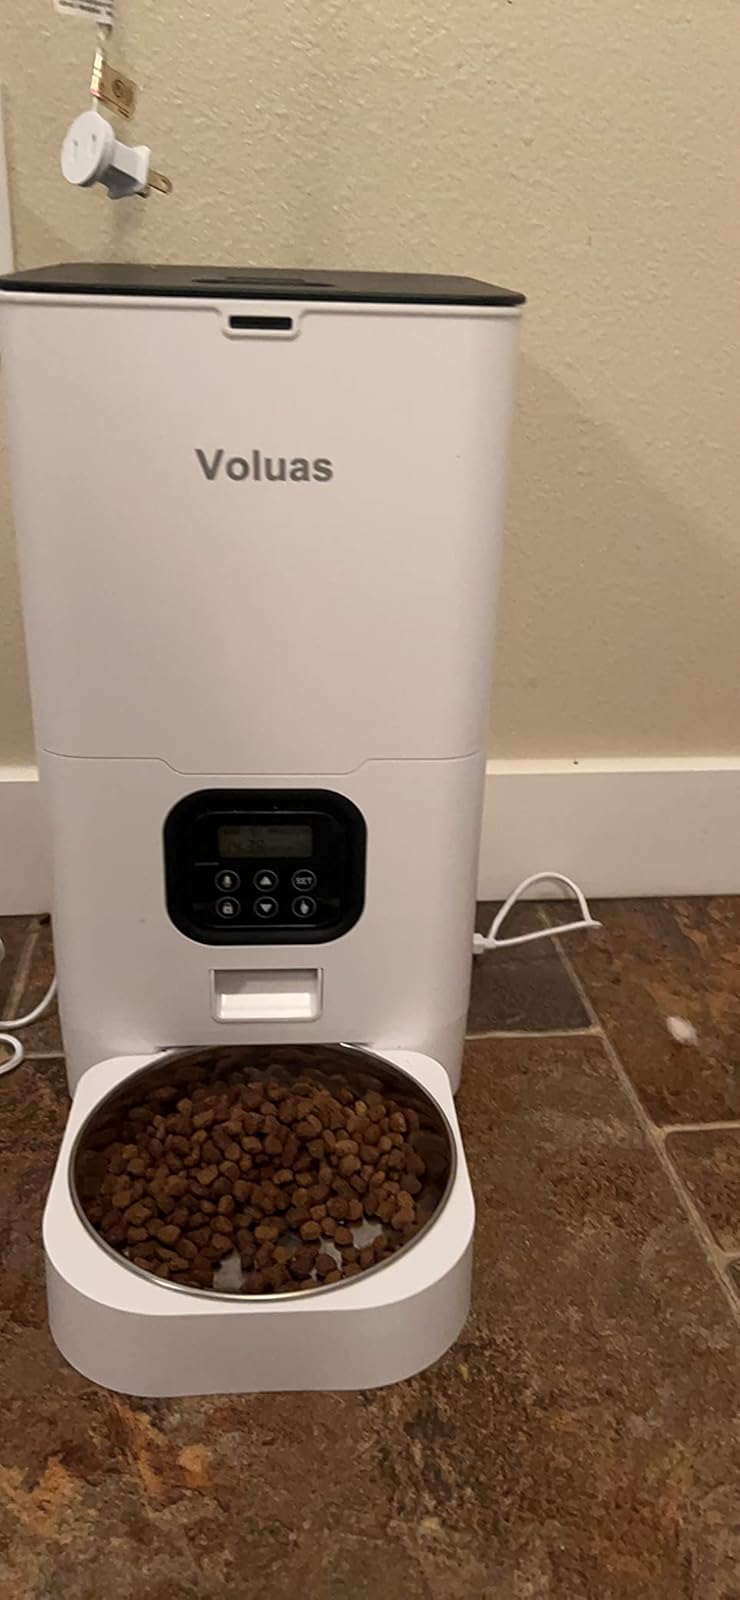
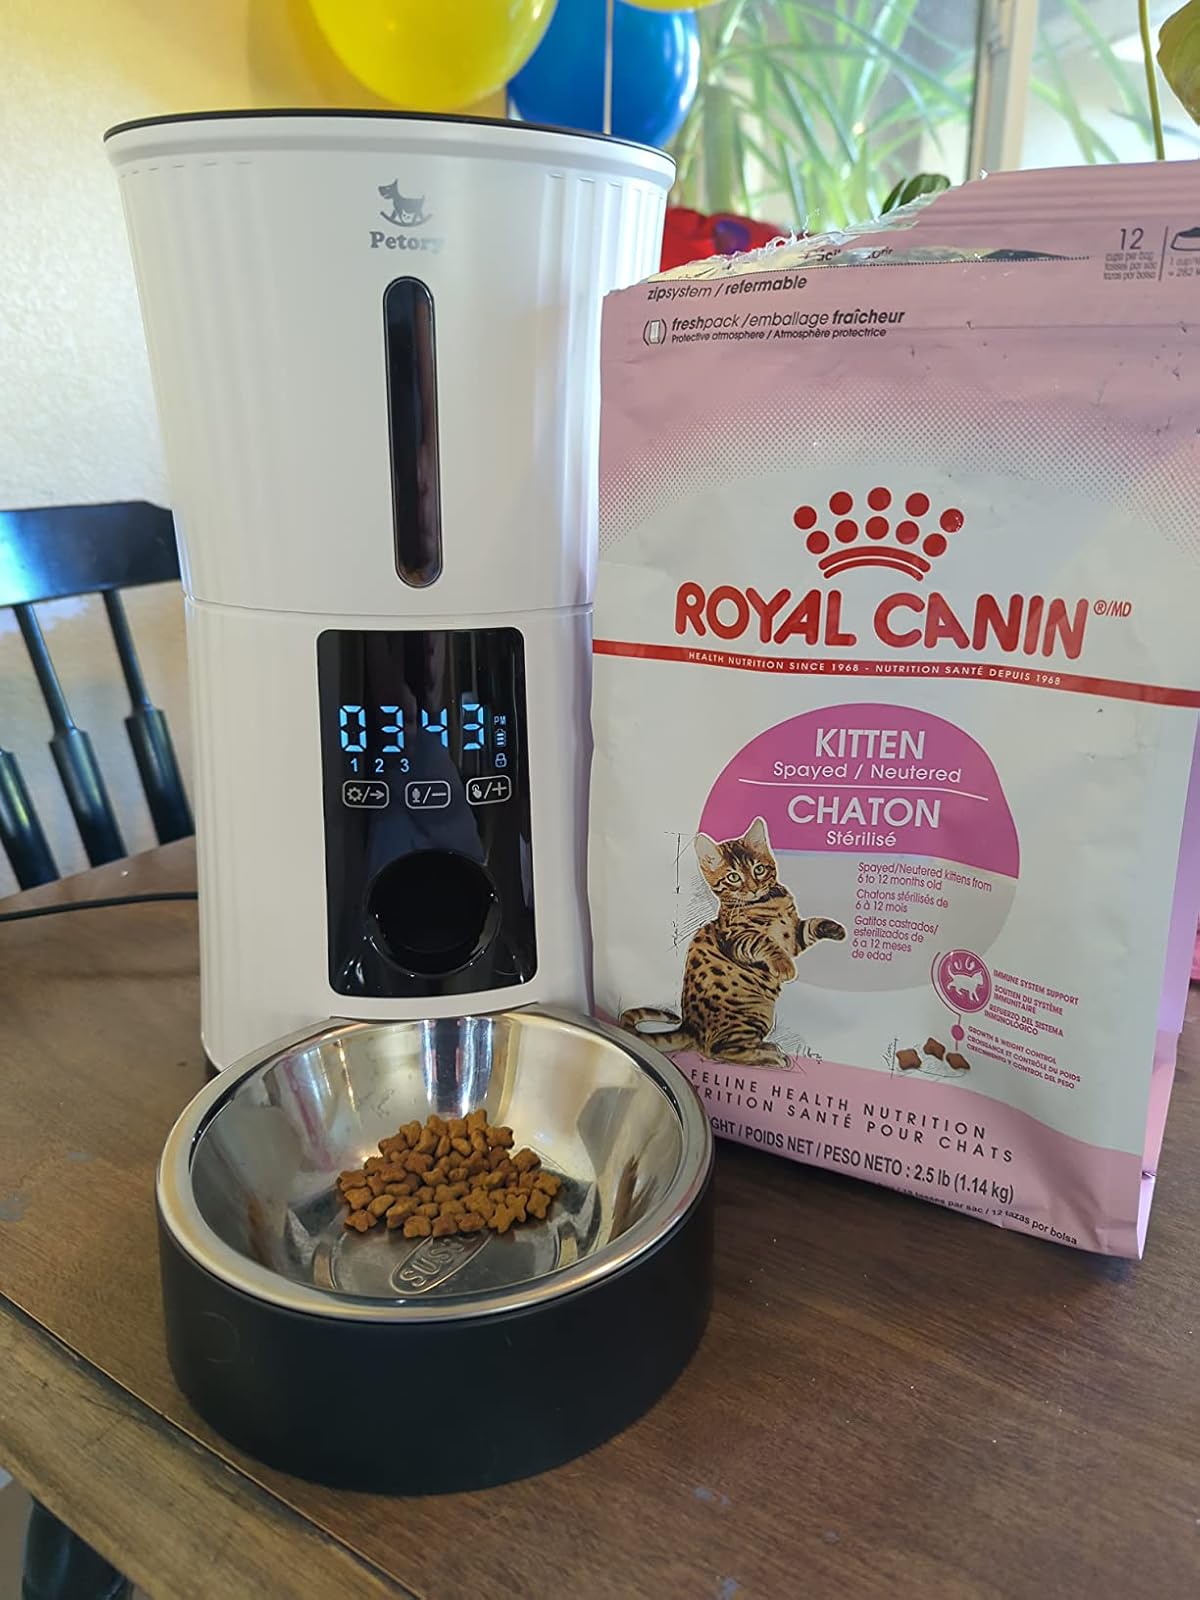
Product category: items_feeder
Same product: no